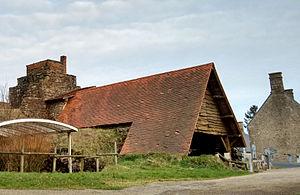
Le sentier de grande randonnée 226 relie le GR 221 à Condé-sur-Noireau au GR 22 au Gué-Rochoux via Tinchebray.